Hawker Siddeley Nimrod

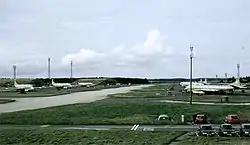
Nimrods at RAF Kinloss, 1999

The Nimrod featured a crew of up to 25 personnel, although a typical crew numbered roughly 12, most of whom operated the various onboard sensor suites and specialist detection equipment. A significant proportion of the onboard sensor equipment was housed outside the pressure shell inside the Nimrod's distinctive pannier lower fuselage. Sensor systems included radar, ESM radar detection and sonar.The Nimrod and its detection capabilities were an important component of Britain's military defence during the height of the Cold War.